Spencer Creek (Ontario)

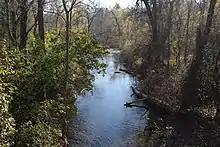
Spencer Creek in Spencer Gorge Conservation Area

Spencer Creek is a creek in Flamborough, Ontario. Banks of the Creek is made up of residential homes, farms, and businesses.